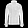
Label: Coat